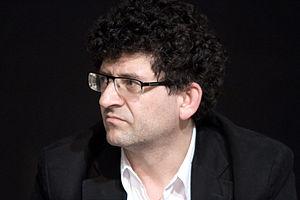
Pascal Riché, co-fondateur et rédacteur en chef du site Rue89.com, lors du Salon du livre de Paris pour la conférence Internet peut-il encore sauver la presse
Pascal Riché, né le 10 juin 1962, est un journaliste français, directeur adjoint de la rédaction de L'Obs, cofondateur de Rue89.